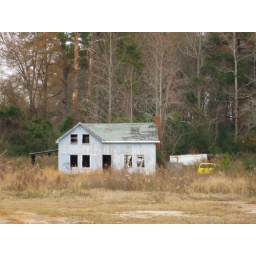
A pastel blue home well off a main road near Perry, GA, has the appearance of being abandoned.